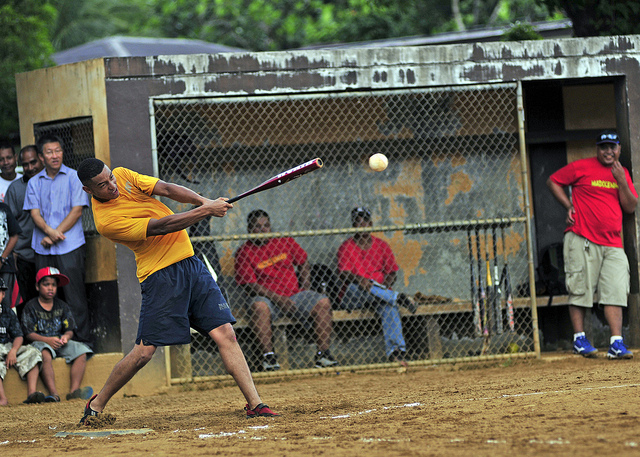
một người đàn ông đang vung gậy để đánh quả bóng chày ở trên sân